Therese Sjögran

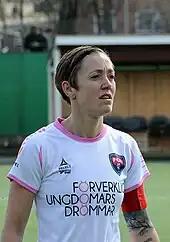
Sjögran playing for FC Rosengård

In December 2010 Malmö let Sjögran move to America, with WPS club Sky Blue FC. Sky Blue coach Jim Gabarra had made Sjögran one of his top transfer targets, describing her as "consistently exceptional". Sjögran played just 13 matches for Sky Blue, as the 2011 FIFA Women's World Cup was scheduled during the 2011 season. Starting 12 of the games, she posted six assists as Sky Blue finished fifth of six teams.